Electric bagpipes

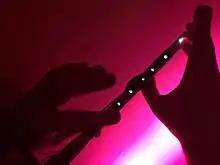
An optical electric bagpipe chanter being played.

Electric or electro-acoustic bagpipes refers to any set of bagpipes designed to use a pickup to detect the mechanical vibrations of the reed or reeds. As with an electric guitar, the detected electrical signal is then routed to an amplifier, and from there to a loudspeaker. Depending on the volume of the amplified sound, the unamplified acoustic sound of the bagpipe will also be heard to some extent alongside it.